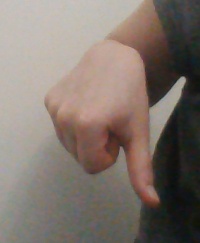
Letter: waw